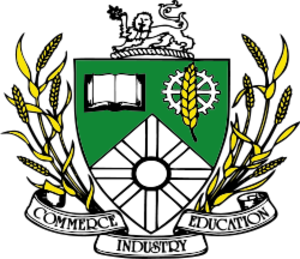
Saskatoon est une ville située au centre de la Saskatchewan, au Canada. La ville se trouve sur les rives de la rivière Saskatchewan Sud et est encerclée par la municipalité rurale de Corman Park, No. 344.